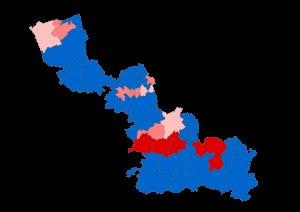
Les élections départementales ont lieu les 22 et 29 mars 2015.